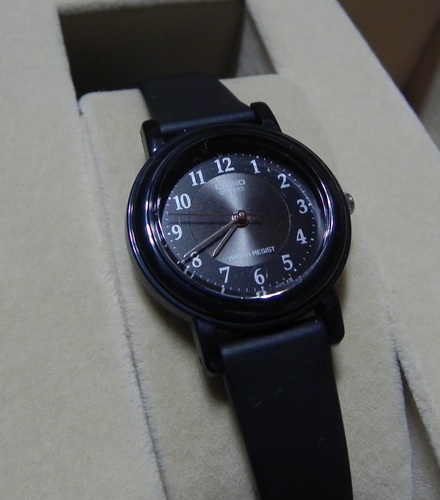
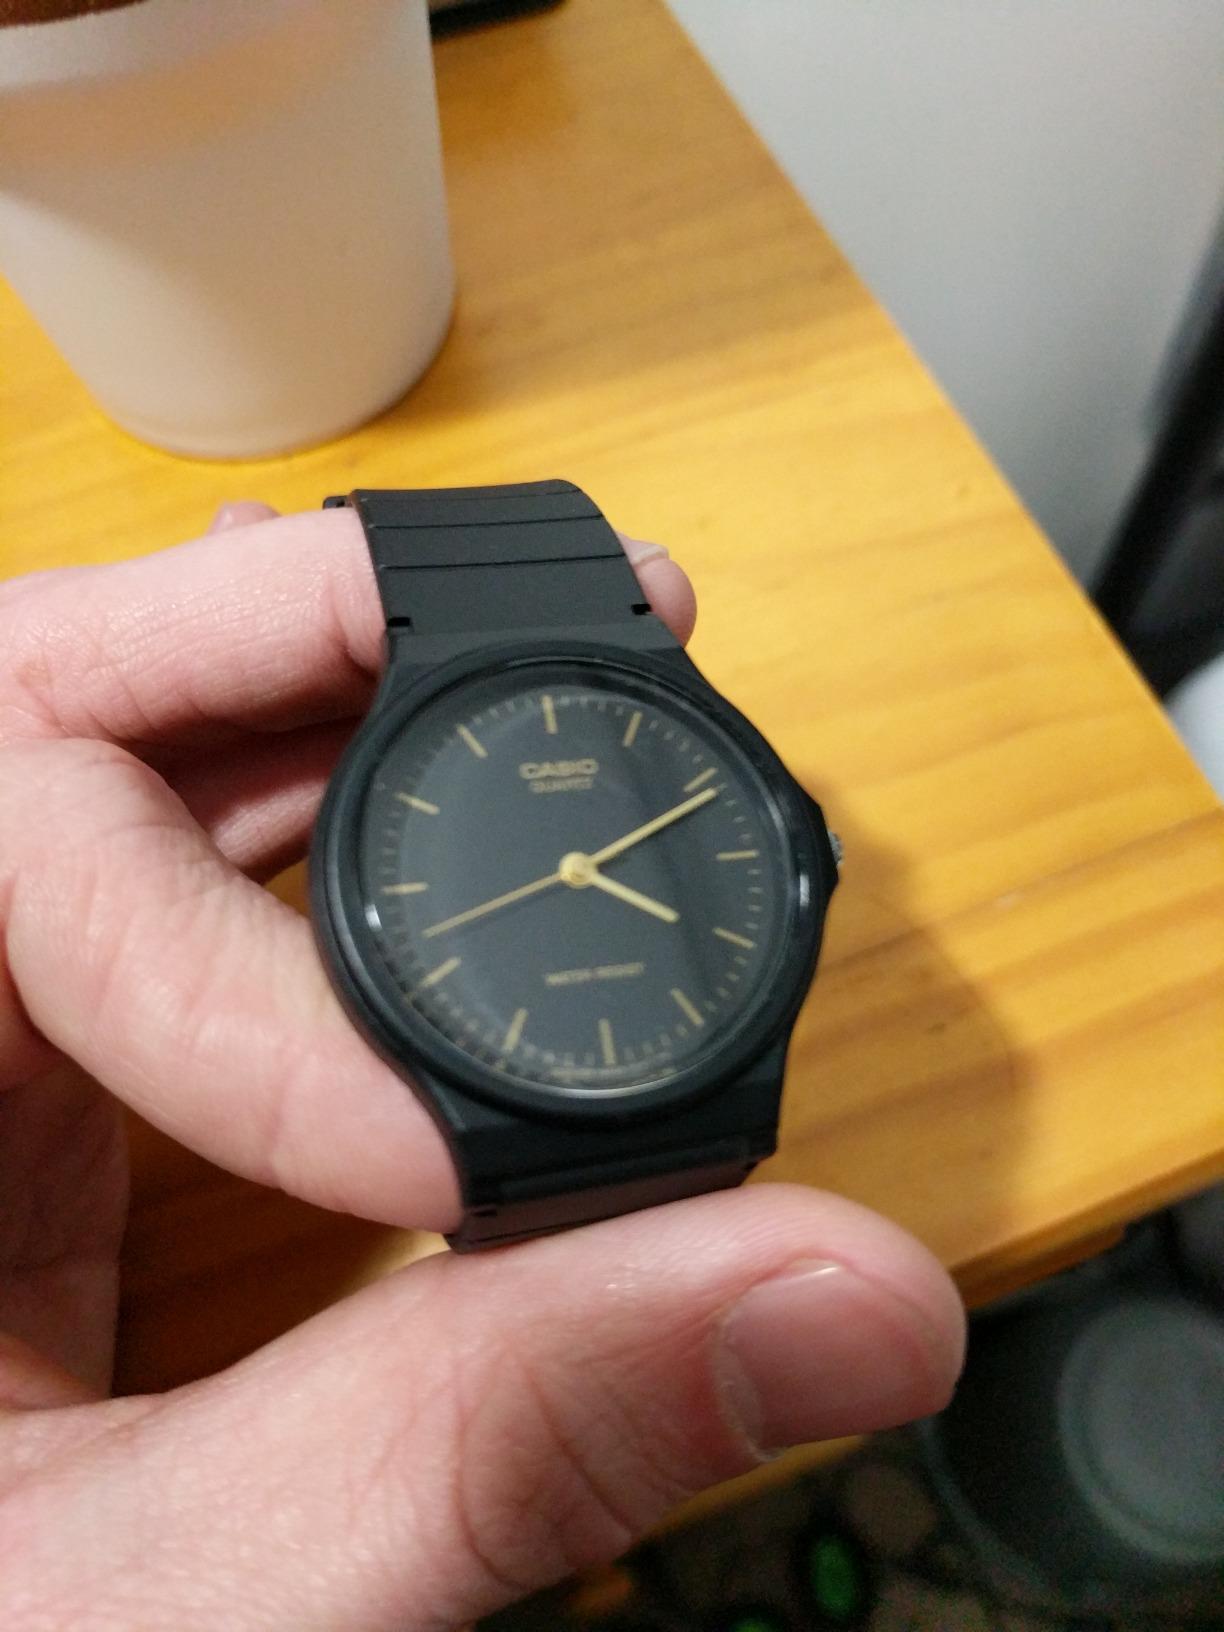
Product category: accessories_watch
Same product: no